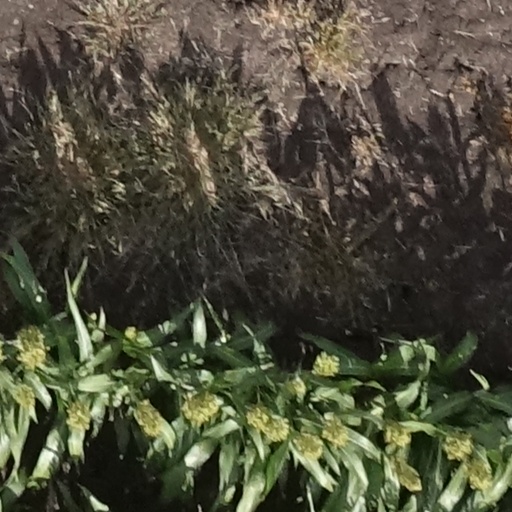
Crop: sorghum